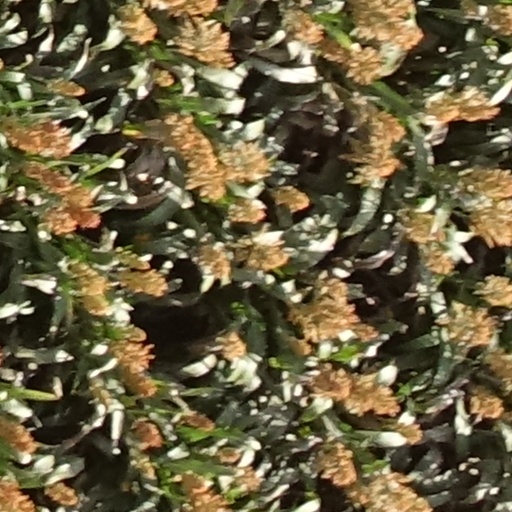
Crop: sorghum